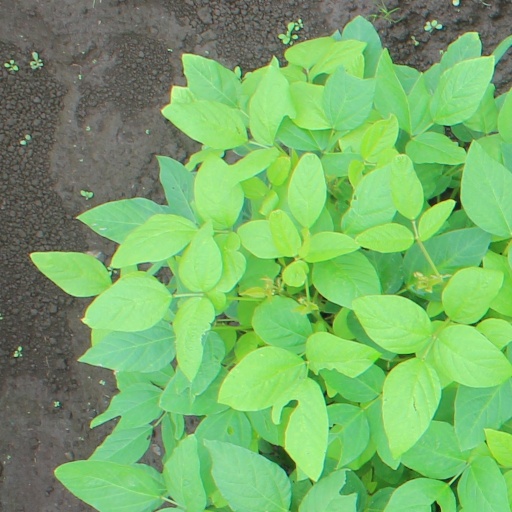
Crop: soybean